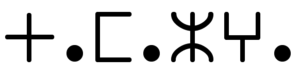
Berbiske sprog
TAMAZIGHT
Berbiske sprog er en gruppe afroasiatiske sprog som tales af berbere blandt store dele af befolkningen i Marokko og Algeriet. Der er en stærk bevægelse blandt berbere for at skabe et standardsprog, tamazight, af de nært beslægtede nordlige berbiske sprog.